Scotch College, Melbourne

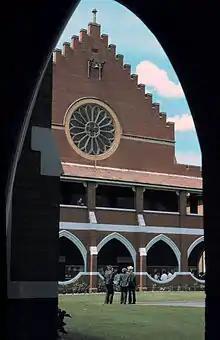
The Quadrangle (1975)

The School's coat-of-arms (shown above, right) features the following elements: